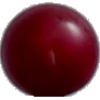
Label: Cherry Wax Red 1